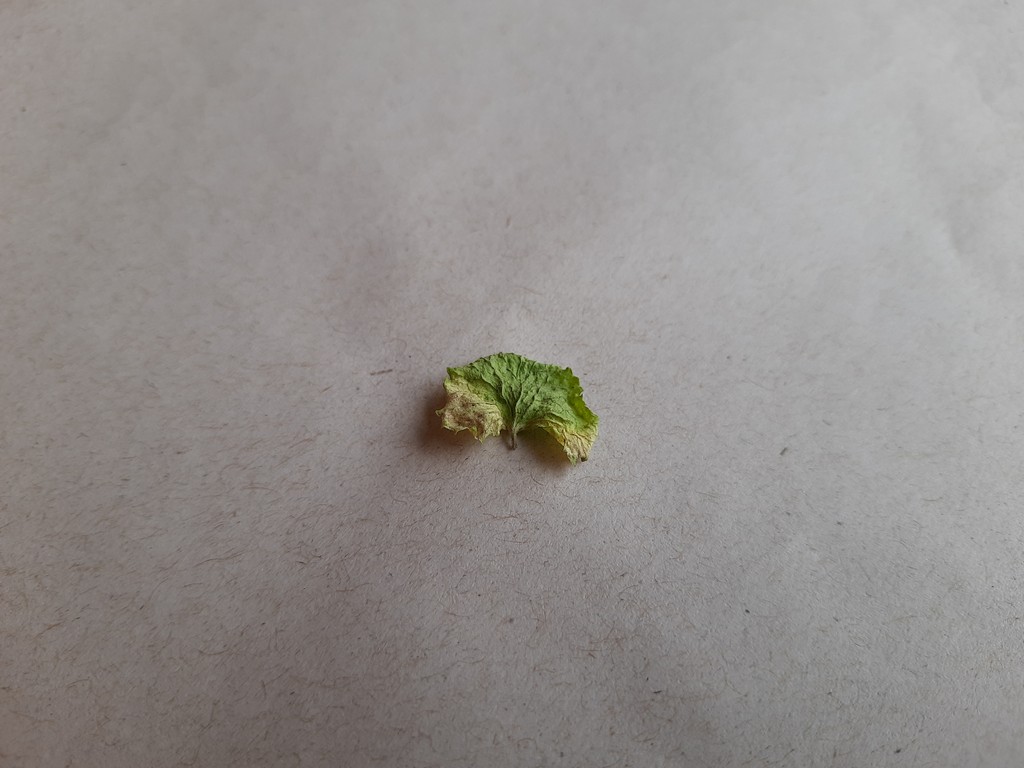
Label: Dried